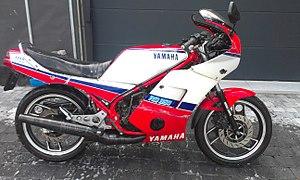
Yamaha RD 350 F (57V) 1985
La RD 350 LC est un modèle de motocyclette de la gamme du constructeur japonais Yamaha. C'est une évolution de la série des Yamaha RD à refroidissement par air.
La RD 350 F est une moto sportive construite dans les années 1980 par Yamaha.